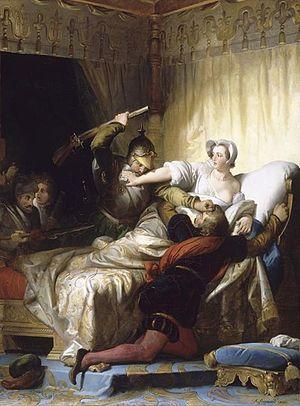
Scène dans la chambre à coucher de Marguerite de Valois pendant la nuit de la Saint-Barthélemy.